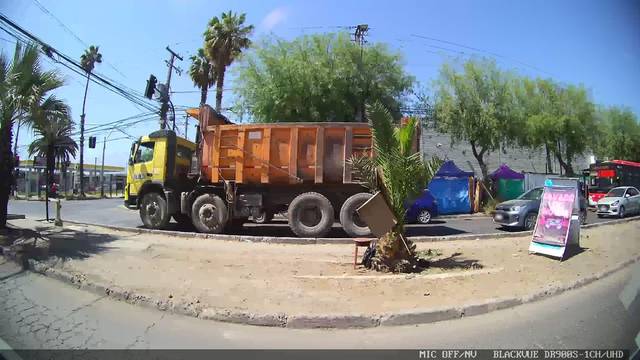
Region: Chile
Coordinates: -33.58, -70.569